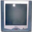
Label: television